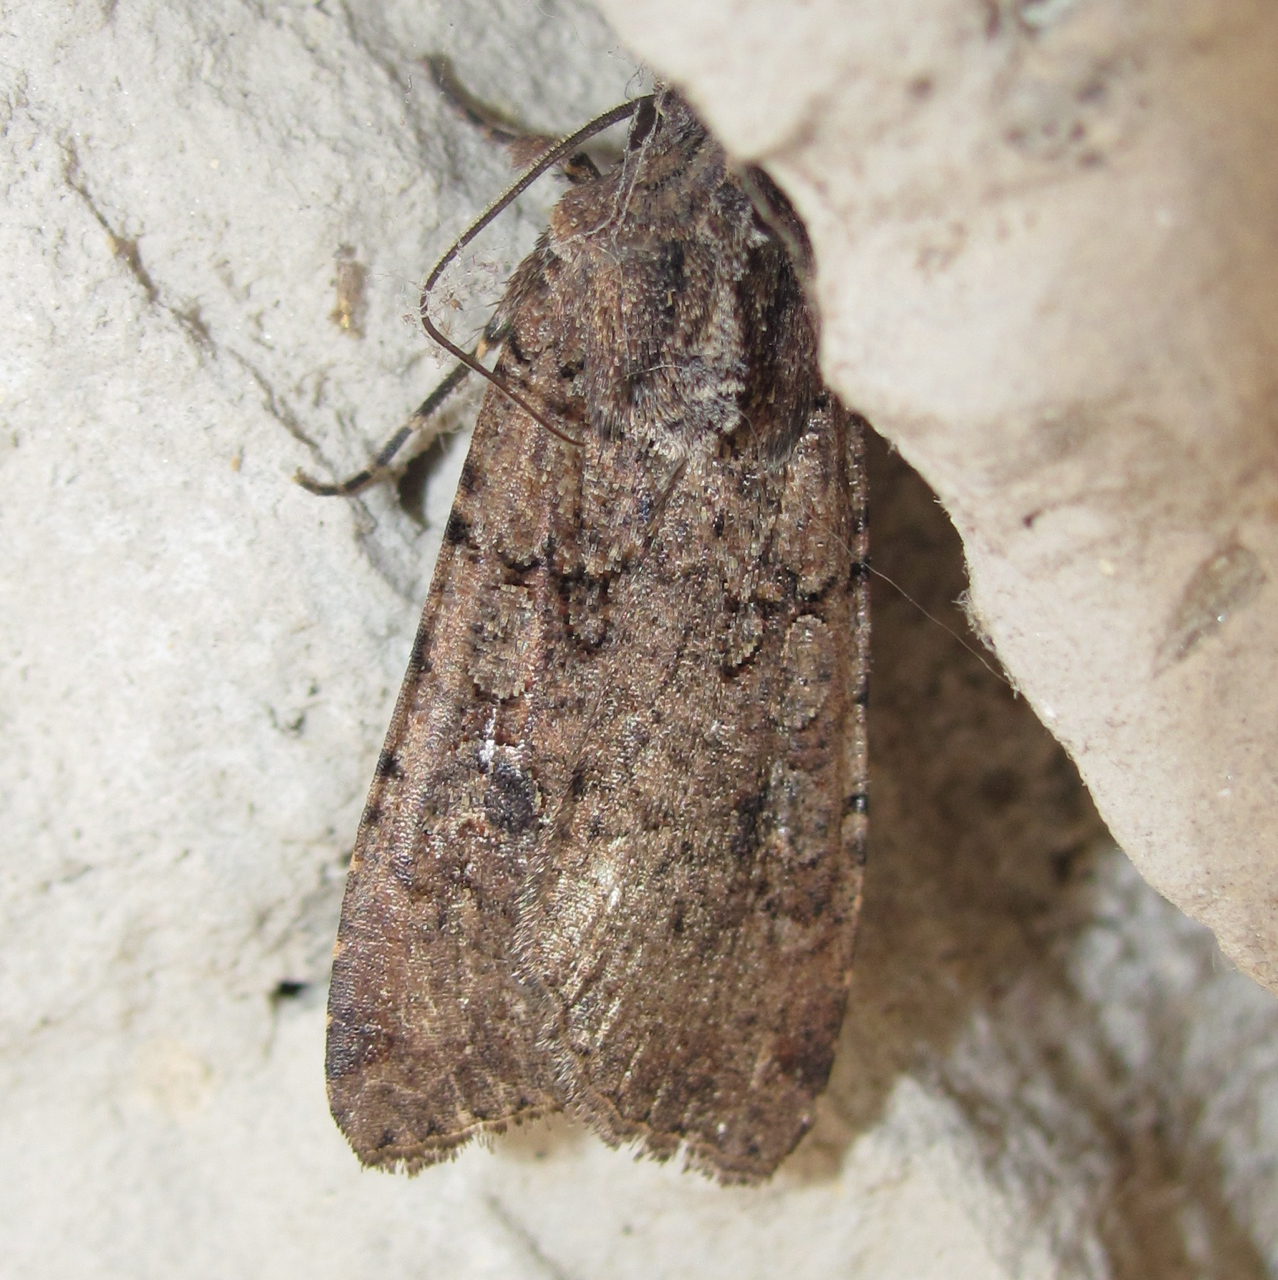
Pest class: cutworms